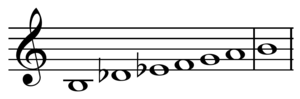
Heltoneskala
Heltoneskala fra H
Heltoneskalaen er en skala inden for musik, hvor hver tone er adskilt fra sine nabotoner med et heltonetrin. Der findes kun to komplementære heltoneskalaer, der begge består af seks toner indenfor en oktav. Dette kategoriserer dem som heksatone skalaer.